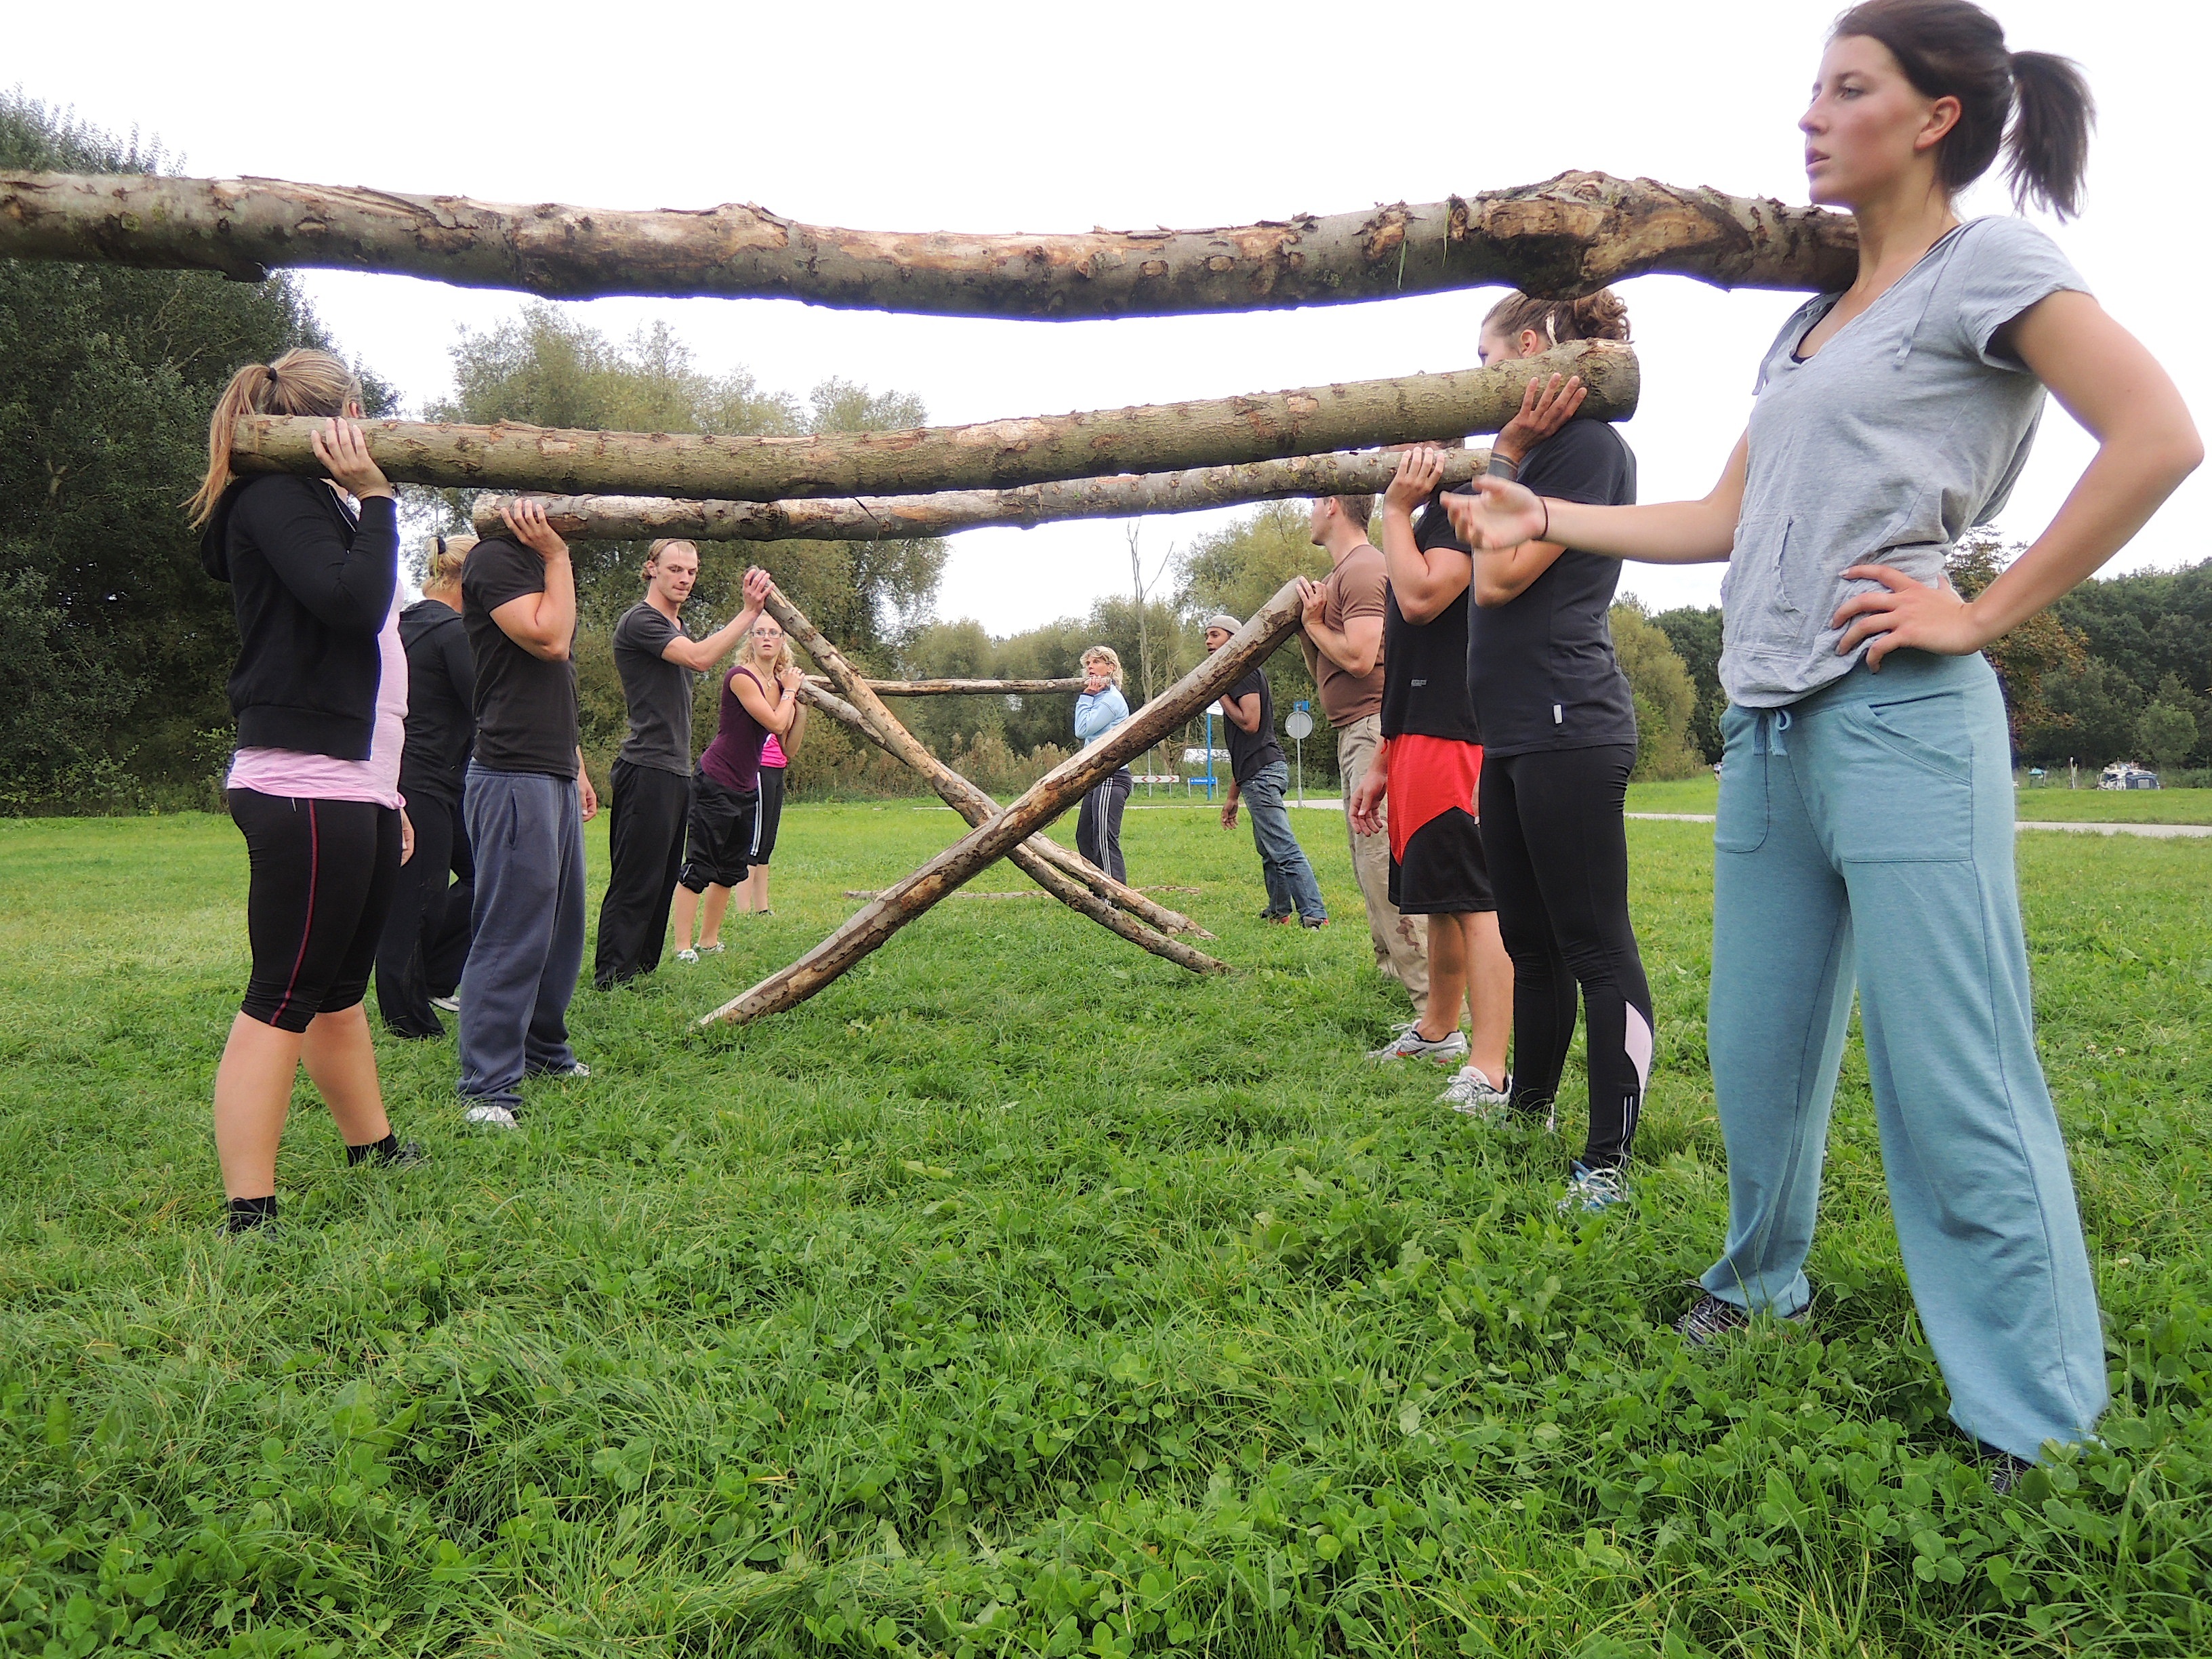
lawn, sports, crossfit, weight training, physical fitness, bootcamp, group training